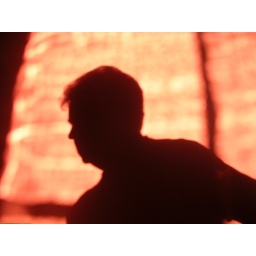
Yes it is in focus the rippled old glass in our big windows makes the light shimmer.